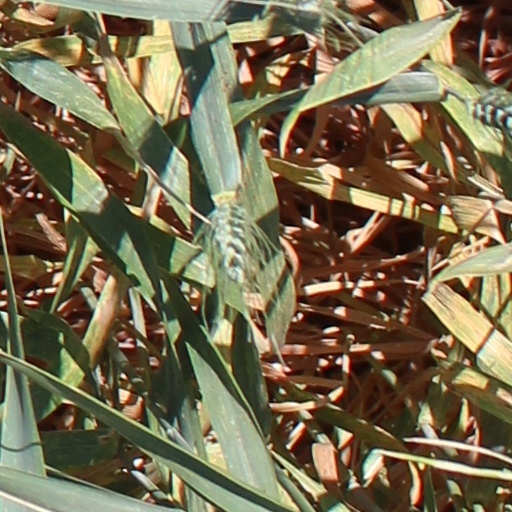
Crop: wheat